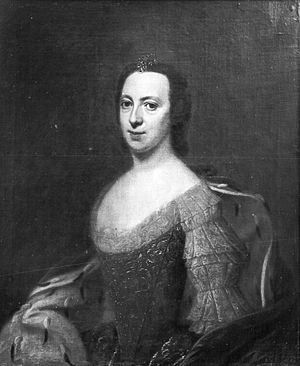
Sophie Charlotte af Slesvig-Holsten-Sønderborg-Beck
Prinsesse Sophie Charlotte. Portræt udført af Dominicus van der Smissen.
Sophie Charlotte af Slesvig-Holsten-Sønderborg-Beck var en prinsesse af Slesvig-Holsten-Sønderborg-Beck. Hun var datter af hertug Frederik Vilhelm 2. af Slesvig-Holsten-Sønderborg-Beck og Ursula Anna af Dohna-Schlobitten.